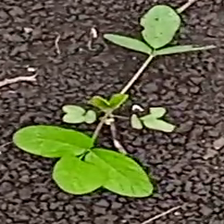
Weed species: Asian_Pigeonwings_(Clitoria Ternatea)